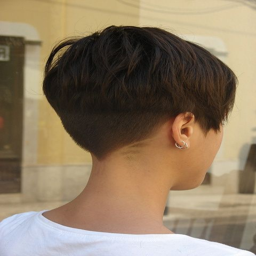
person if i decide to cop my hair of for a short pixie this would be one love it .